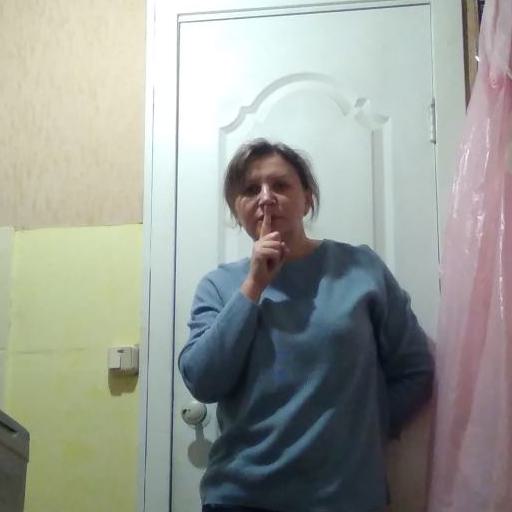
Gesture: mute